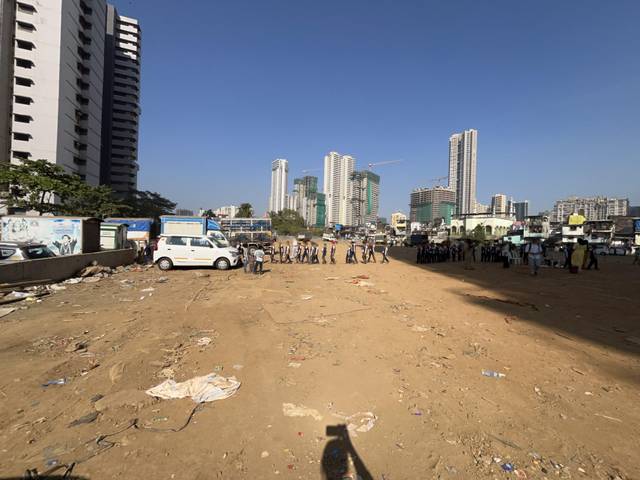
Region: India
Coordinates: 19.202, 72.83